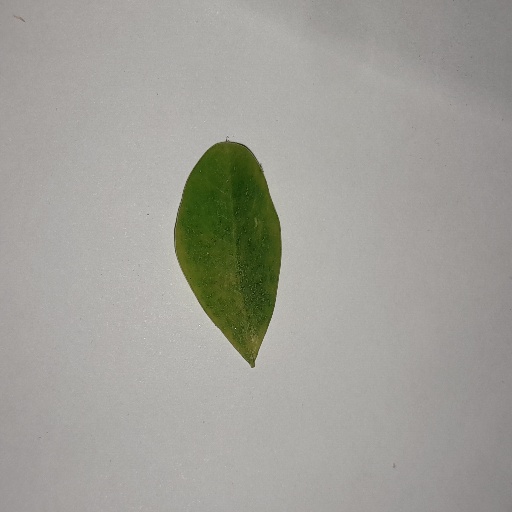
Species: Sojina
Leaf condition: Yellow Leaf